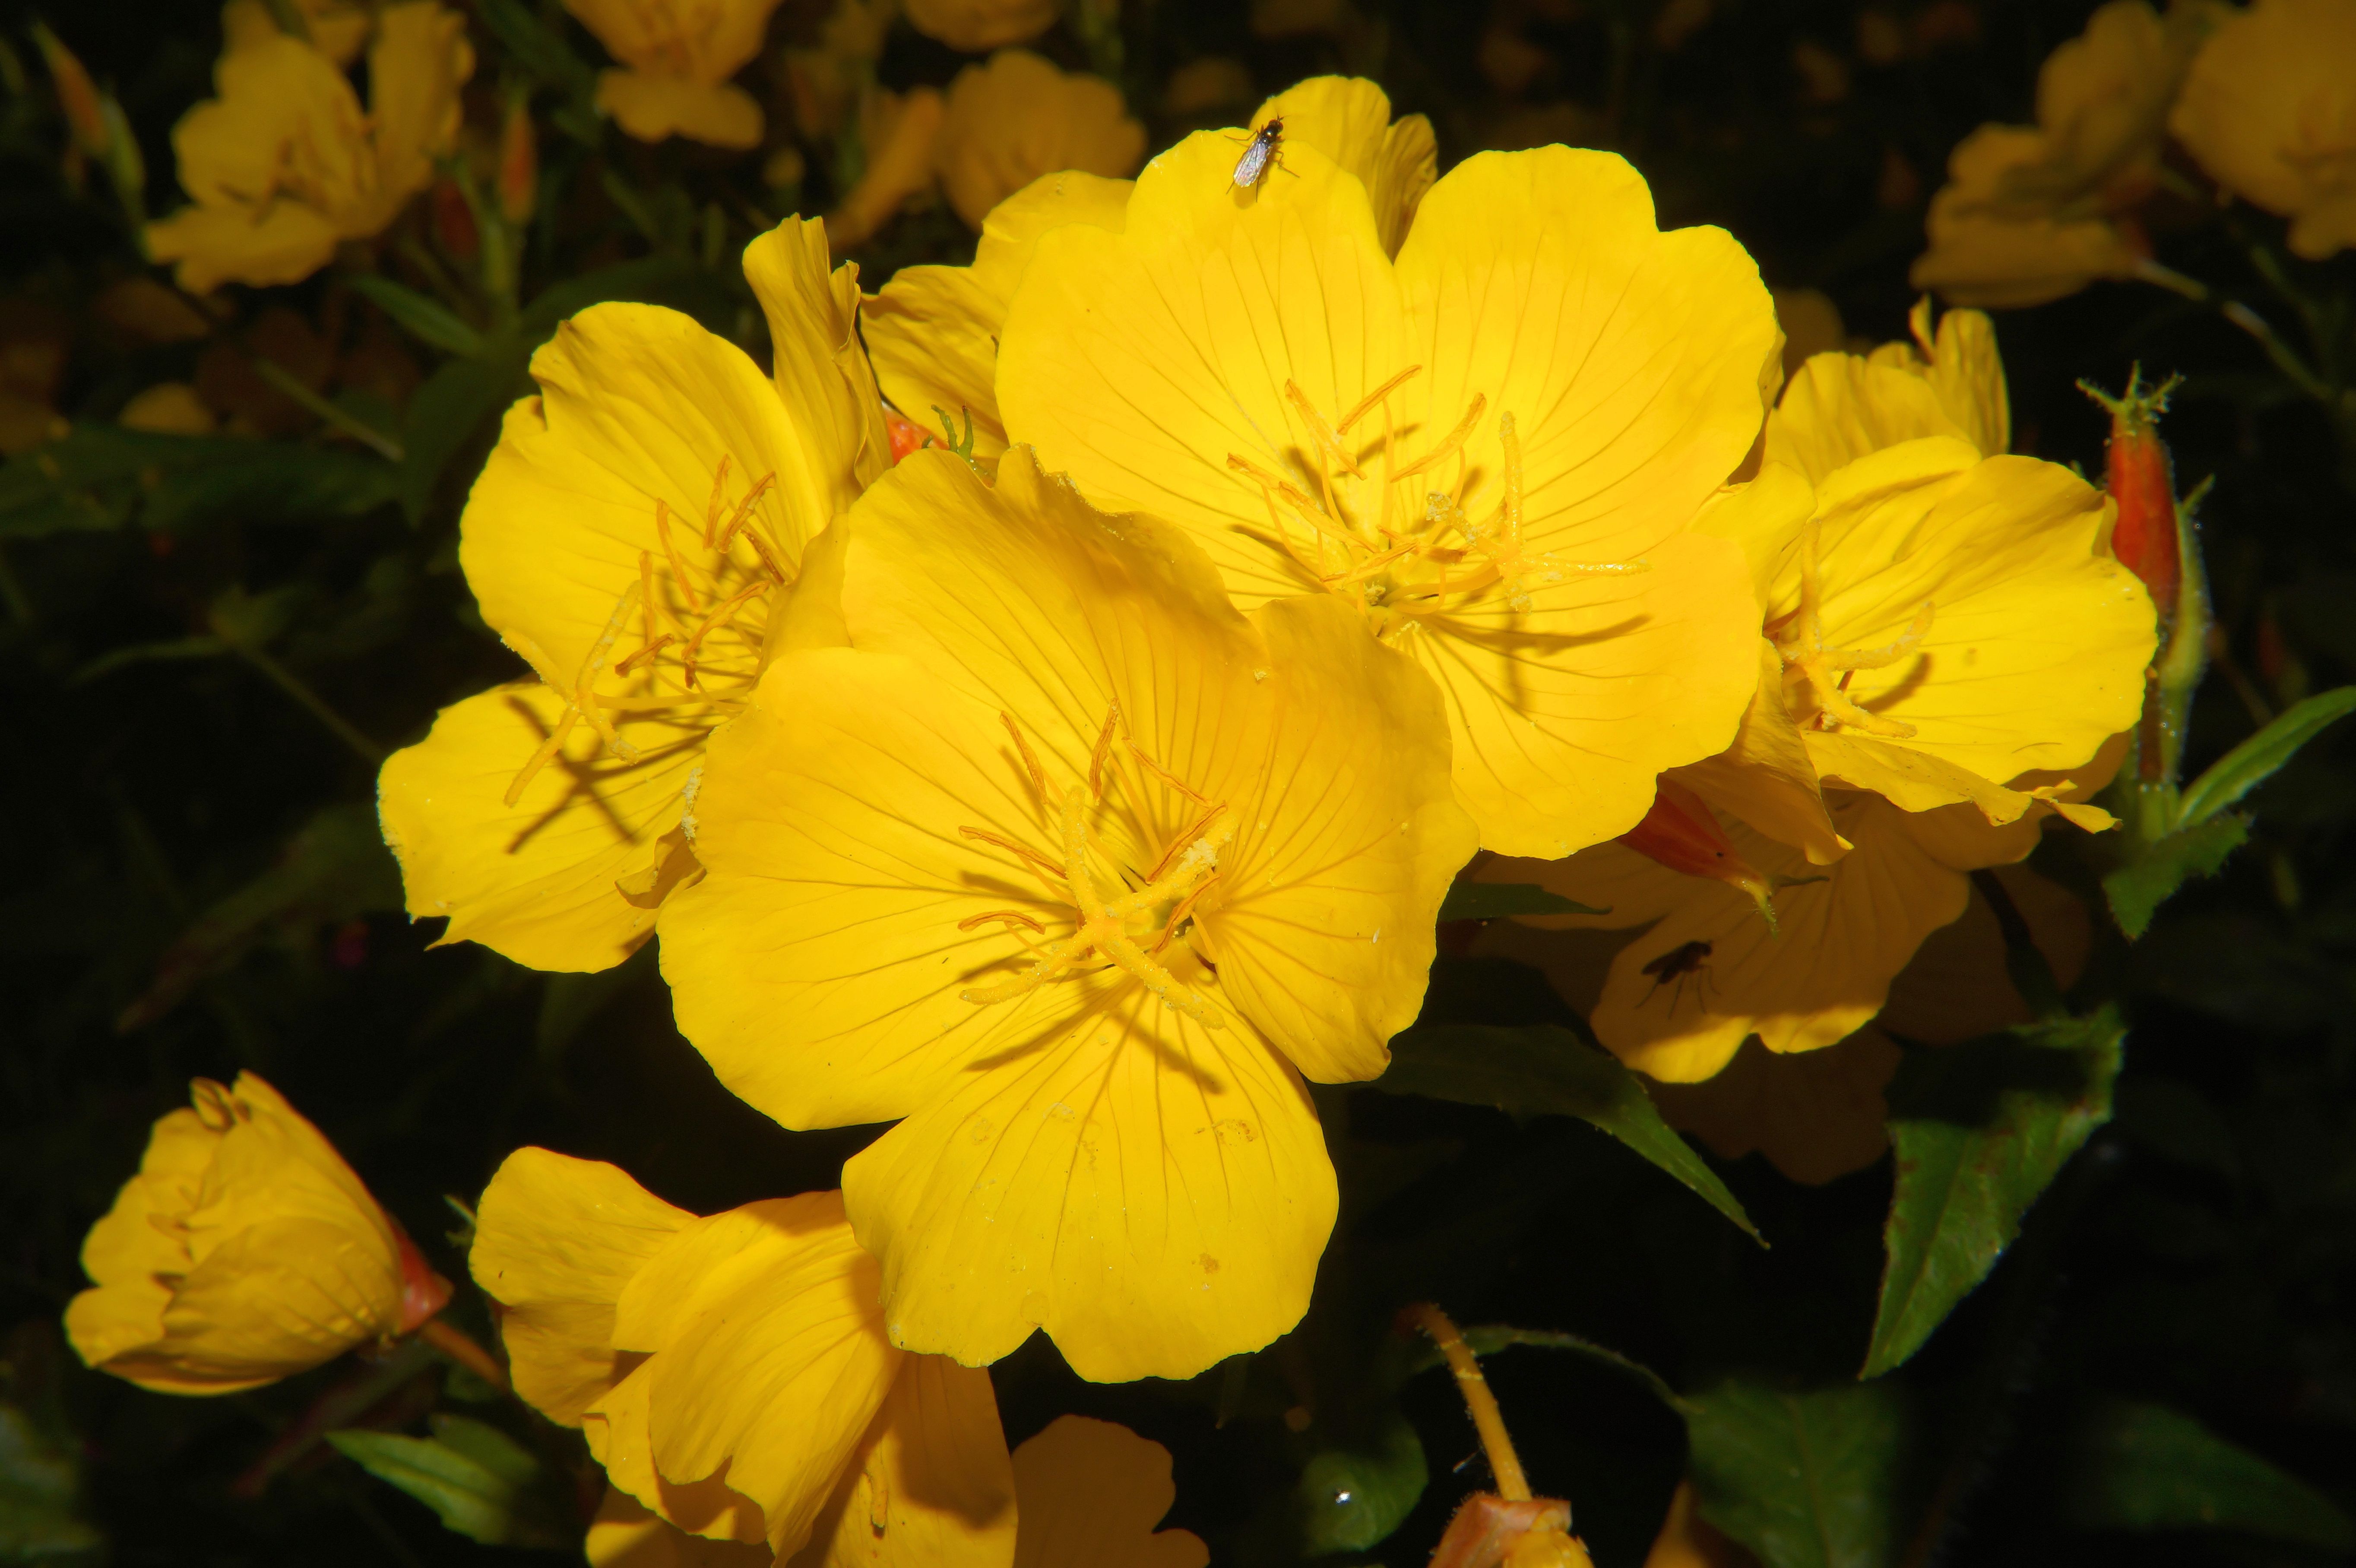
blossom, plant, sweet, flower, petal, summer, botany, colorful, yellow, close, flora, wildflower, flowers, evening primrose, macro photography, flowering plant, land plant, large flowered evening primrose